Illawarra Steam Navigation Company

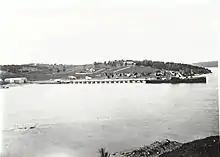
Illawarra Steam Navigation Company's "SS Bega" at Eden in 1903.

The Illawarra Steam Navigation Company was a shipping company that serviced the south coast of New South Wales, Australia from 1858 to the early 1950s. It was formed through the amalgamation of the General Steam Navigation Company, the Kiama Steam Navigation Company and the Shoalhaven Steam Navigation Company, each of whom serviced parts of the south coast with their respective vessels. After merging, the new company held a near monopoly in regard to shipping on the south coast, and their fleet visited every significant port between Sydney and the border of Victoria. The company transported both passengers and a range of produce, including livestock, and hence it became known as the 'Pig and Whistle Line': it was said that ships would wait an hour for a pig but not a minute for a passenger.